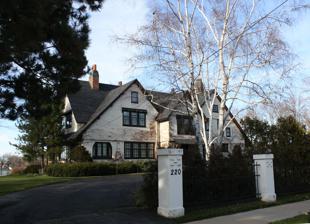
Building: Edward D. & Vina Shattuck Beals House
Country: United States of America
Year built: 1911
Historic house in Wisconsin, United States For other places of a similar name, see Shattuck House (disambiguation) . United States historic place Edward D. & Vina Shattuck Beals House U.S. National Register of Historic Places Edward D. & Vina Shattuck Beals House Show map of Wisconsin Show map of the United States Location 220 N. Park Ave., Neenah, Wisconsin Coordinates 44°11′16″N 88°26′50″W / 44.18778°N 88.44722°W / 44.18778; -88.44722 ( Edward D. & Vina Shattuck Beals House ) Area 1 acre (0.40 ha) Built 1911 ( 1911 ) Architect Alexander C. Eschweiler Architectural style Late 19th and Early 20th Century American Movements NRHP reference No. 08000121 Added to NRHP February 27, 2008 The Edward D. & Vina Shattuck Beals House is located in Neenah, Wisconsin . History Edward D. Beals was an industrialist. His wife, Vina Shattuck, was a Kimberly-Clark heiress. The house was added to the State Register of Historic Places in 2007 and to the National Register of Historic Places the following year. The Franklyn C. Shattuck House , located in Neenah and having belonged to Vina's father, is also listed on the both registers. References